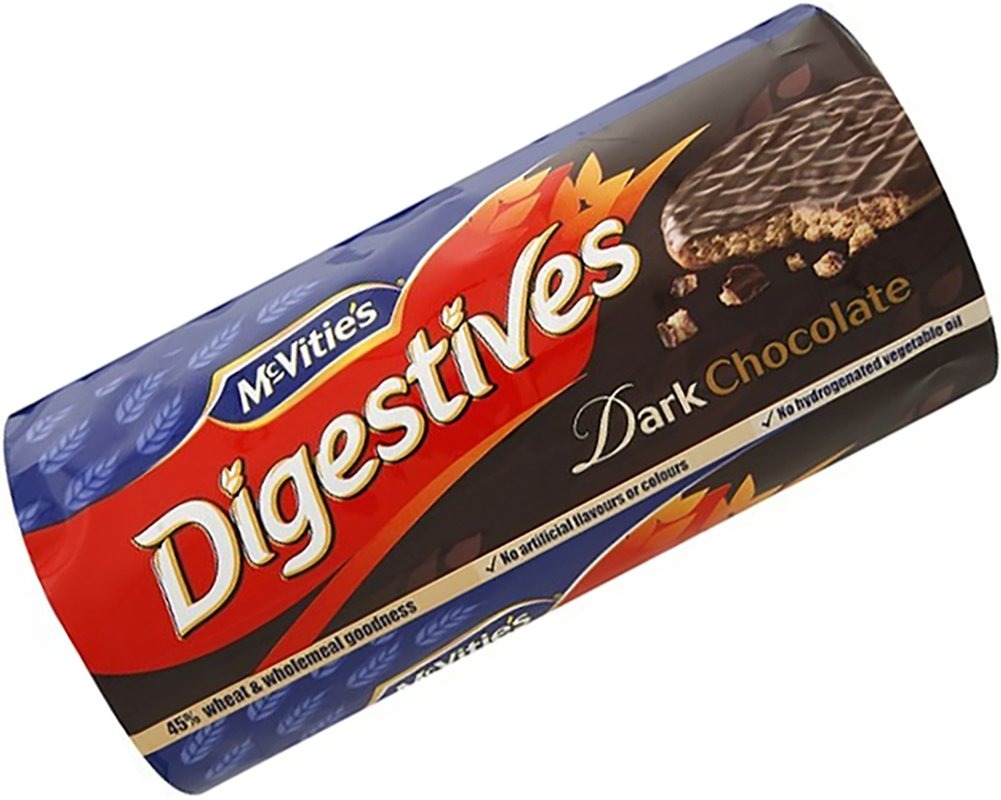
Item Name: British Biscuits - McVities Dark Chocolate Digestives 300g
Bullet Point: McVities Dark Chocolate Digestives
Product Description: McVities Dark Chocolate Digestives
Value: 10.58
Unit: Ounce

Price: 11.99